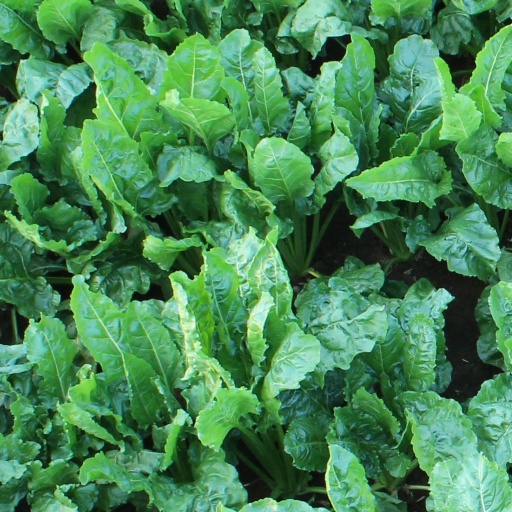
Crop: sugar beet